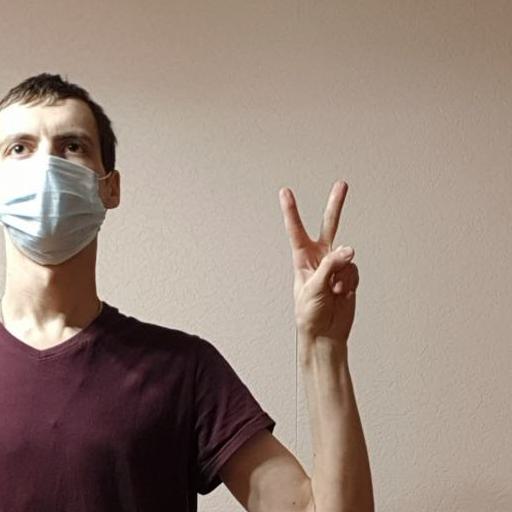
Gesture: peace